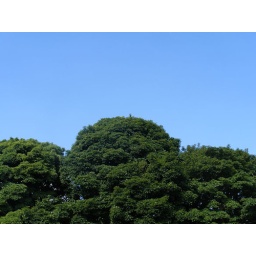
Shot of green trees against a clear blue sky taken on Belfast's Antrim Road in June 2009